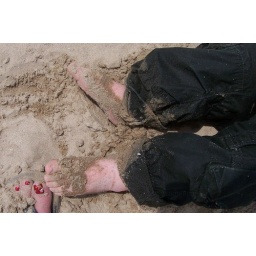
This was after playing in the lake - he ended up a walking sandbox